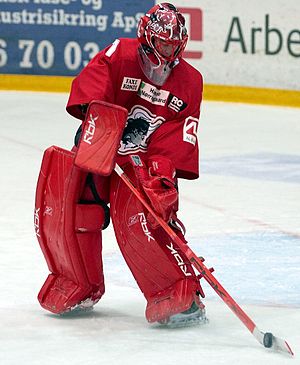
Simon Nielsen
I kamp for Rødovre mod Totempo HvIK.
Simon Nielsen er en dansk ishockeymålmand som spillede 3 sæsoner for den finske SM-liiga klub Lukko Rauma i den bedste finske række. Han skiftede til den finske klub i 2011, og spillede der indtil 2014.